Grammostola pulchra

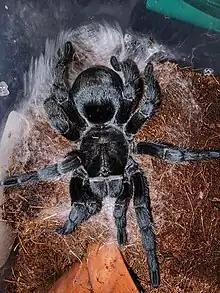
young female G pulchra in captivity

The species is desirable in the pet trade because of the females' long lifespan and reputation for being docile and gentle in temperament, as well as for its appealing dark coloration. These traits make them rather expensive when buying from a breeder. It is said to have a reduced tendency to kick urticating hairs off when handled, which adds to its desirability as a pet. Many times, they do not spread urticating hairs around their homes, as observed in other tarantula species. Because of a ban on the export of wild caught specimens and its slow growth, mature females (preferred because of their long life) are generally expensive.